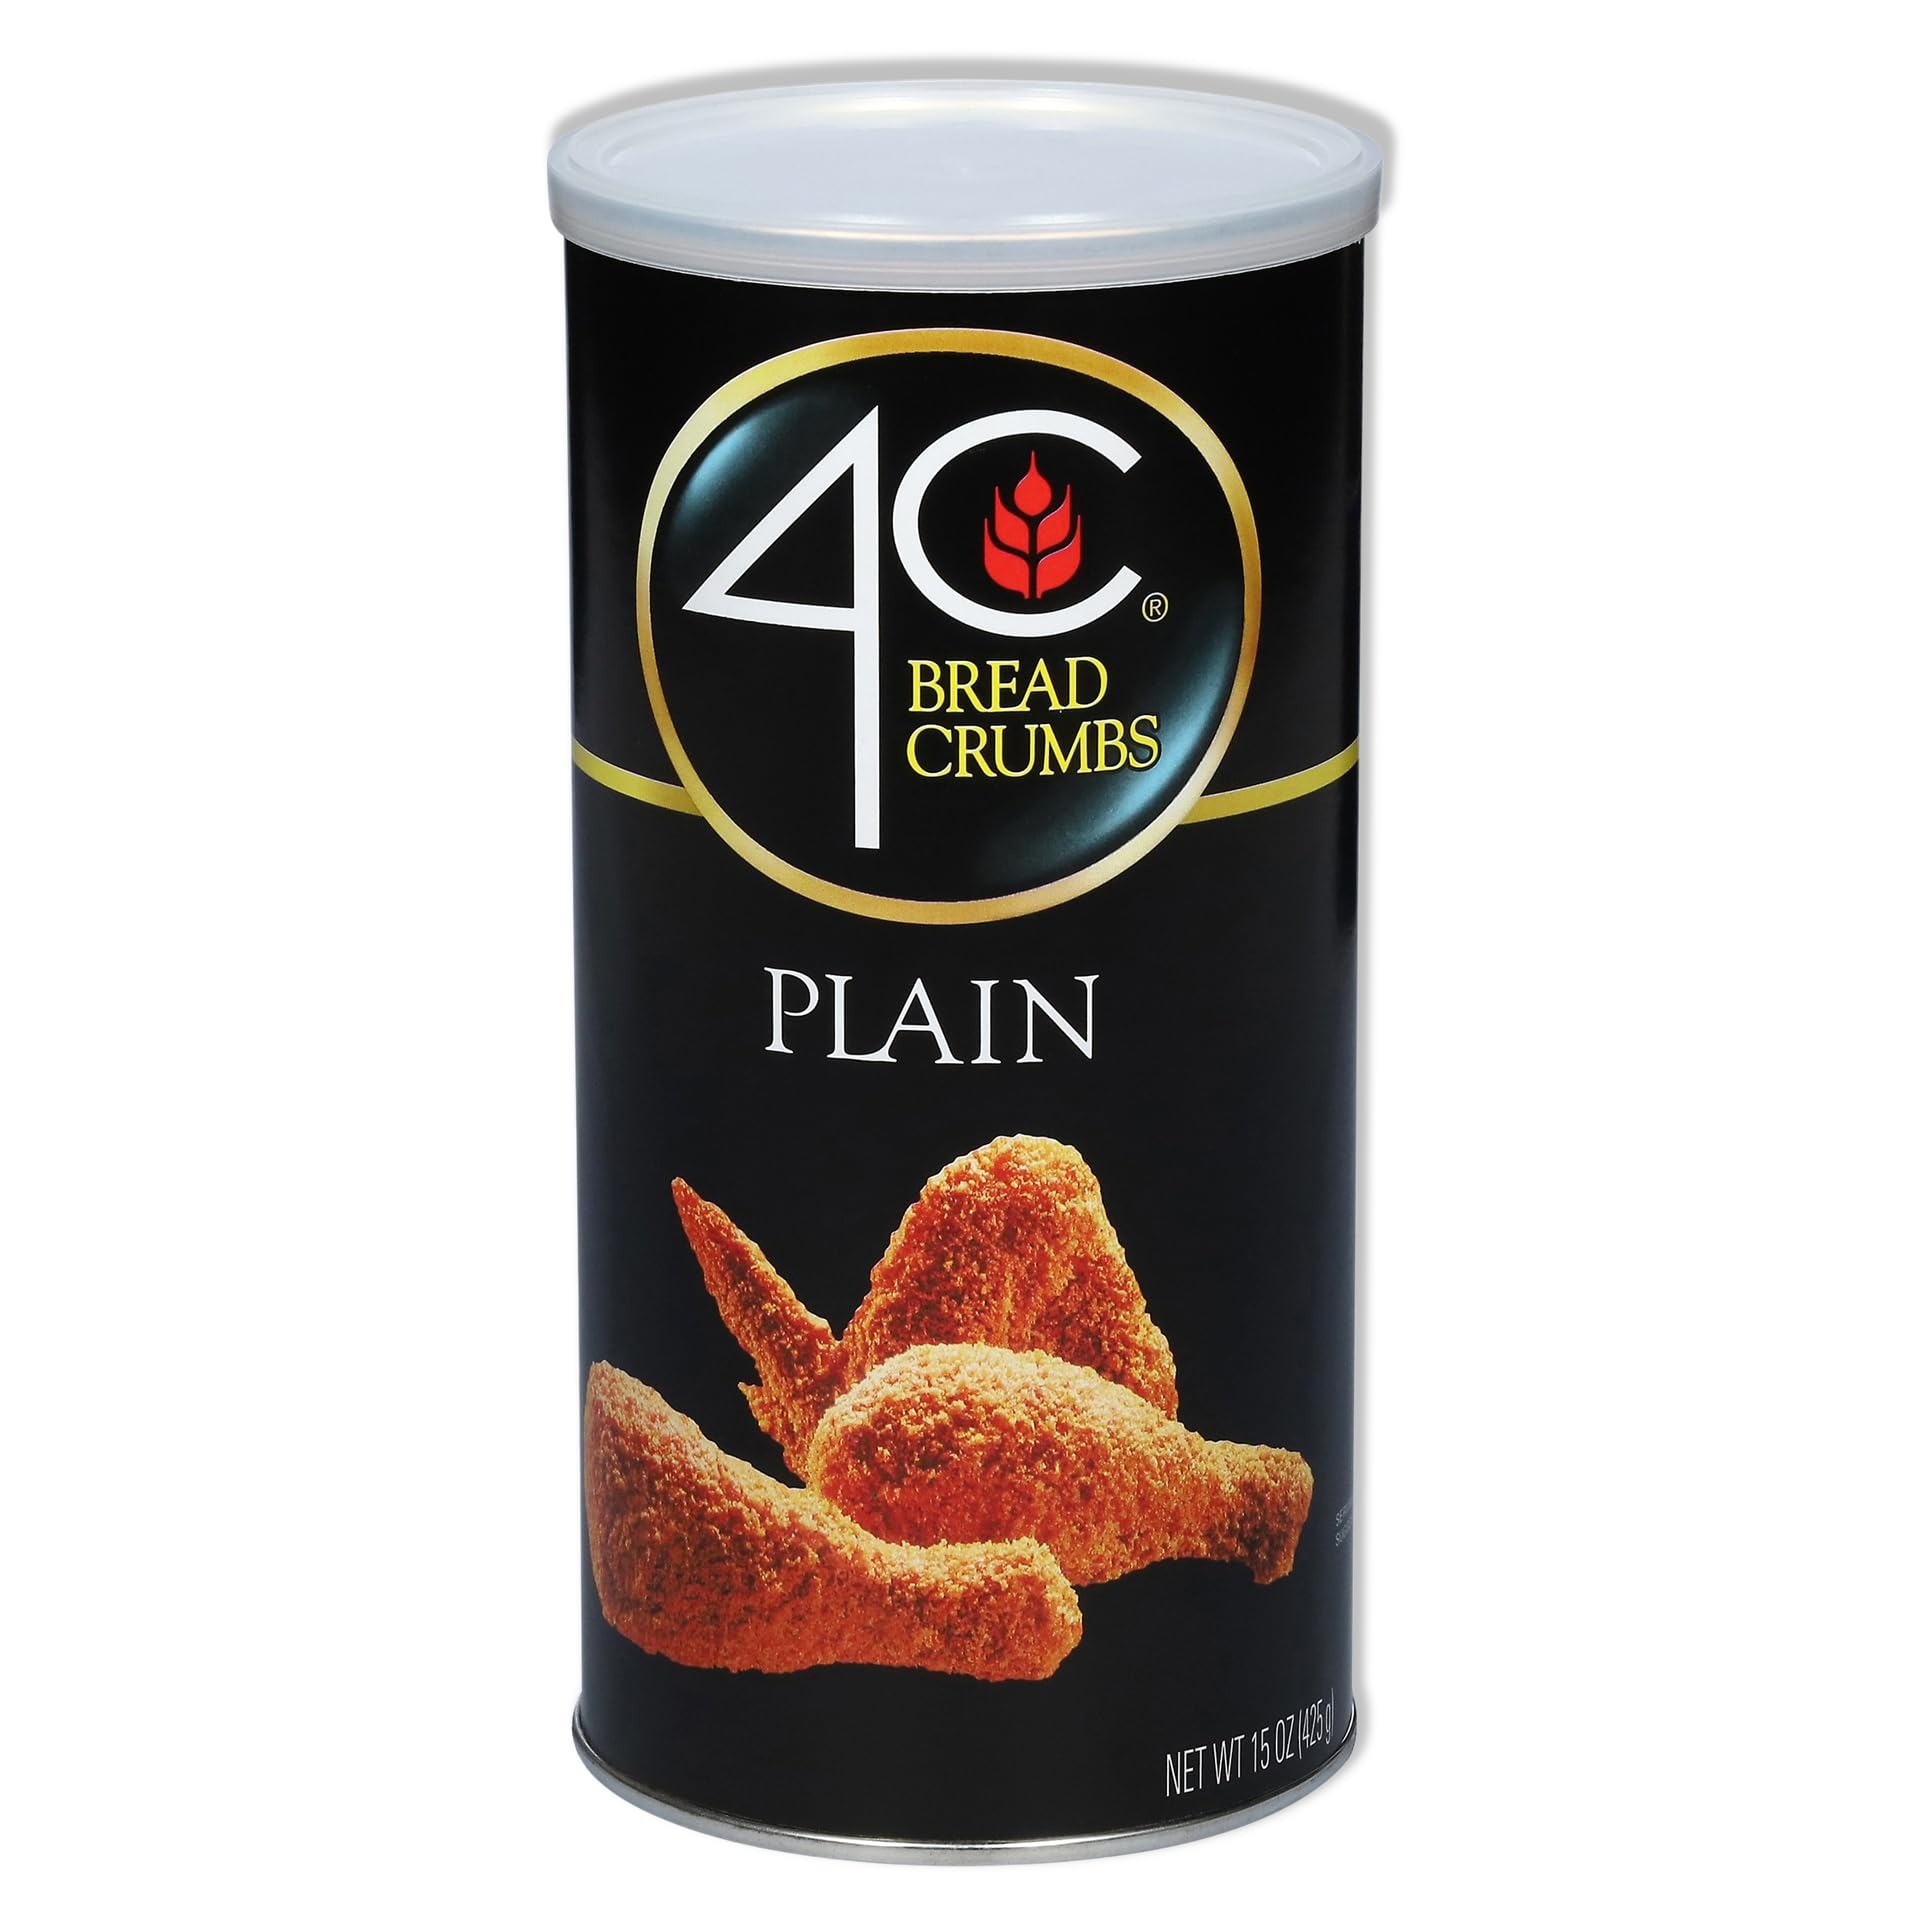
Item Name: 4C Premium Bread Crumbs, Plain 1 Pack, Regular & Gluten Free, Flavorful Crispy Crunchy Value Pack, 15 Ounce
Bullet Point 1: CLASSIC & PREMIUM - The classic, all around family favorite bread crumbs for all of your recipes. Keep it crunchy and light for your perfectly cooked foods!
Bullet Point 2: CRISPY CRUNCHY - With years of history behind our bread crumbs and gluten free offerings, we've perfected the right amount of crunch to texture ratio. Each bite will have the right amount of crisp & crunch, and will ensure the best meals possible
Bullet Point 3: FLAVOR PACKED - Our bread crumbs help retain moisture in the foods you are cooking. Stop wasting great meals with the wrong bread crumbs and drying out your meats. Get the chef quality in every meal
Bullet Point 4: VALUE BUNDLE - Bulk batch of fresh, high quality bread crumbs. Perfect for big parties, small restaurants, filling your pantry, and just having it ready!
Bullet Point 5: EXPERTS IN TASTE - 4C have been experts in quality foods and bread crumbs, dating back to 1935! As a family owned business, we take pride in the premium quality offerings we create and share with the world
Product Description: 4C Foods is a family owned business since 1935 that is steeped in their founding tradition of offering only the highest quality products and understanding the needs of the American family. This is why 4C Foods is continually creating and innovating new products to satisfy the needs of the consumer, while maintaining the highest quality and remaining sensitive to the buying power of the average family. When other companies are focused on the selling their brand, 4C Foods keeps their eye on making the best products at the best prices. We strongly believe that satisfying the needs of the consumer will translate into a loyal 4C Foods customer.
Value: 15.0
Unit: Ounce

Price: 1.68